Postage stamps and postal history of Hatay

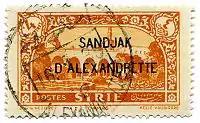
A 4-piastre Syrian postage stamps overprinted and issued in 1938 for the Sanjak of Alexandretta, cancelled sometime in 1939

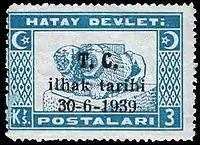
Stamp of Hatay overprinted "T. C. ilhak tarihi 30-6-1939" (Annexation 30-6-1939)

This is a survey of the postage stamps and postal history of Hatay State, formerly the Sanjak of Alexandretta of the French Mandate of Syria.